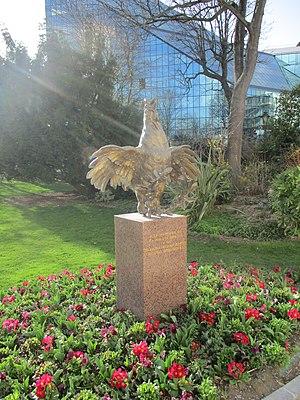
Monument dédié au capitaine Braun et au maréchal des logis Martin, tués à la bataille de Togbao le 17 juillet 1899 (actuel Tchad). Parc de la Planchette à Levallois-Perret.
Le parc de la Planchette est un espace vert de Levallois-Perret, datant du début du XVIIIᵉ siècle, et ouvert au public en 1924.